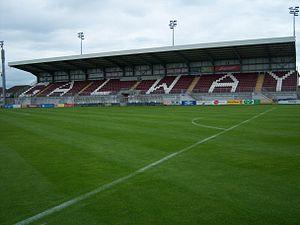
Eamonn Deacy Park, anciennement nommé Terryland Parc est un stade multifonctionnel de Galway, en Irlande.